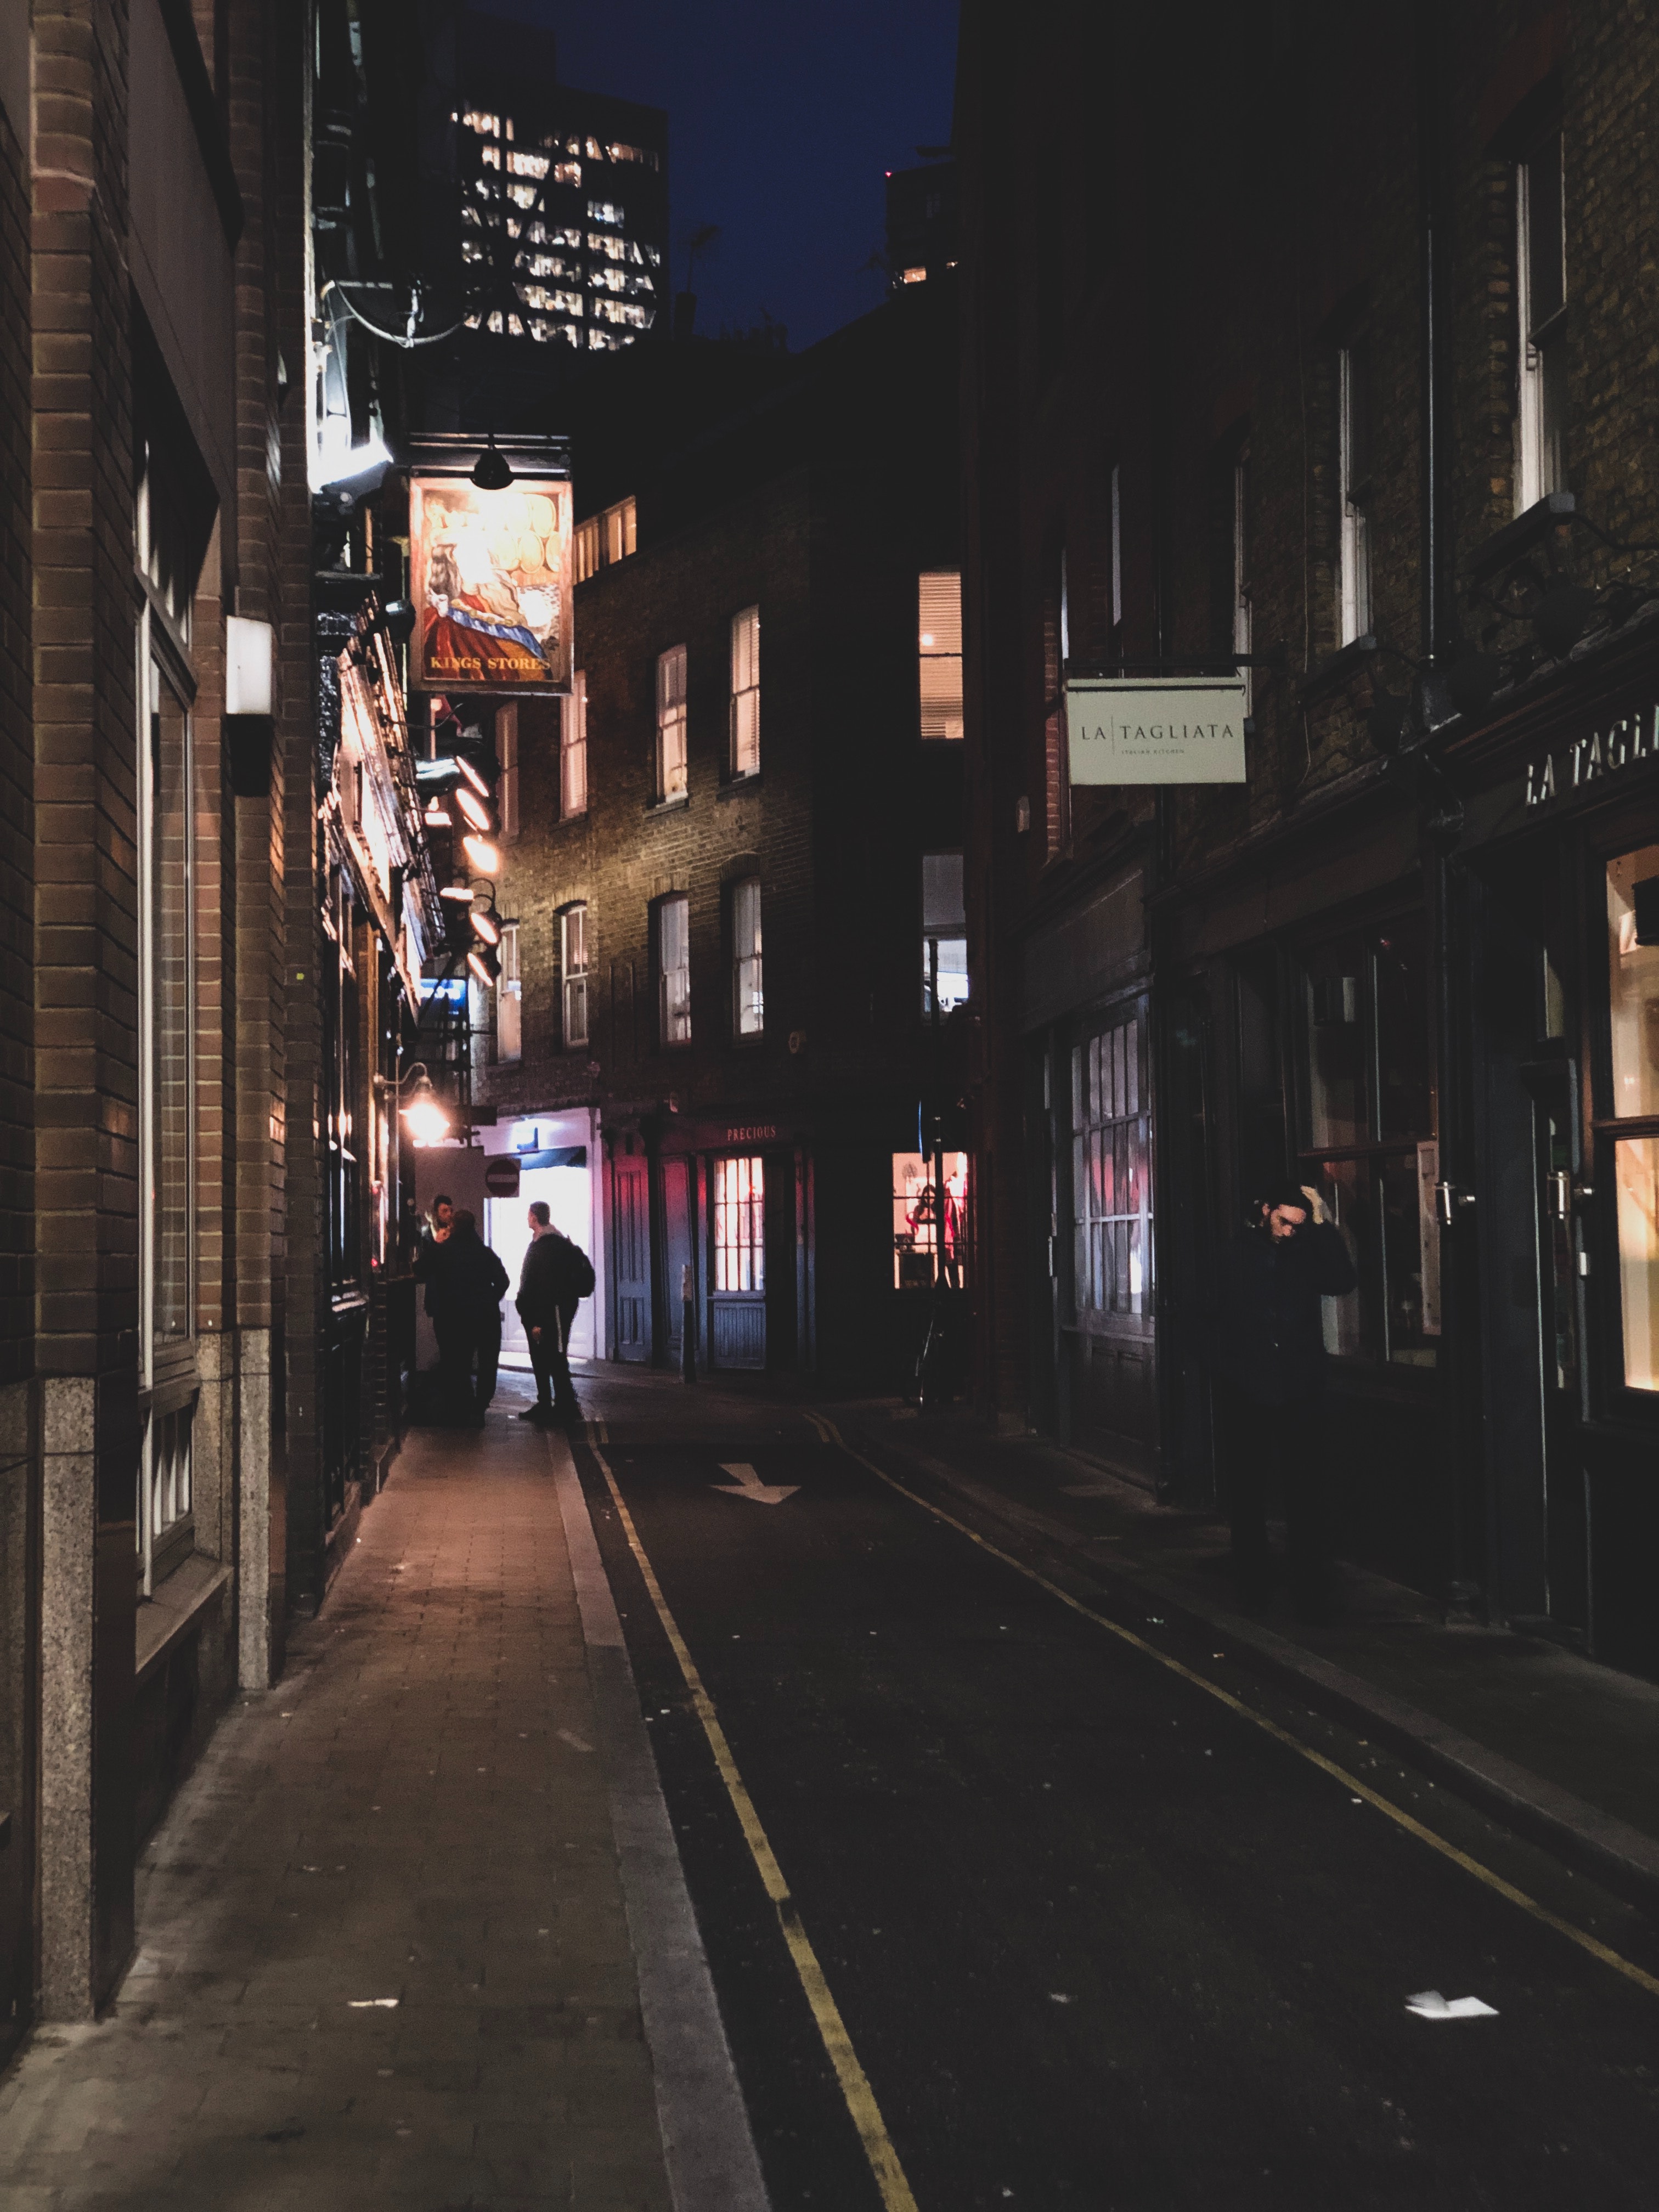
night, street, town, light, lane, road, urban area, lighting, street light, infrastructure, darkness, city, architecture, neighbourhood, metropolitan area, sky, midnight, alley, building, evening, light fixture, metropolis, downtown, thoroughfare, road surface, electricity, nonbuilding structure